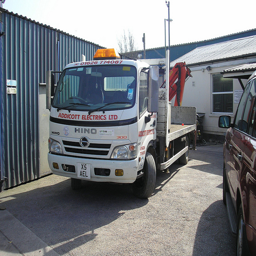
A truck parked near a trailer and another vehicle.
a white tow truck sitting in a small parking lot.
A semi truck sits in front of a building with another vehicle.
Large truck labeled Addicott Electrics LTD parked next to an SUV.
Work truck backed up to the business office.